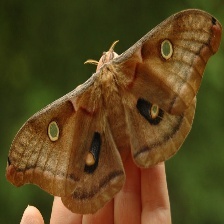
Species: POLYPHEMUS MOTH